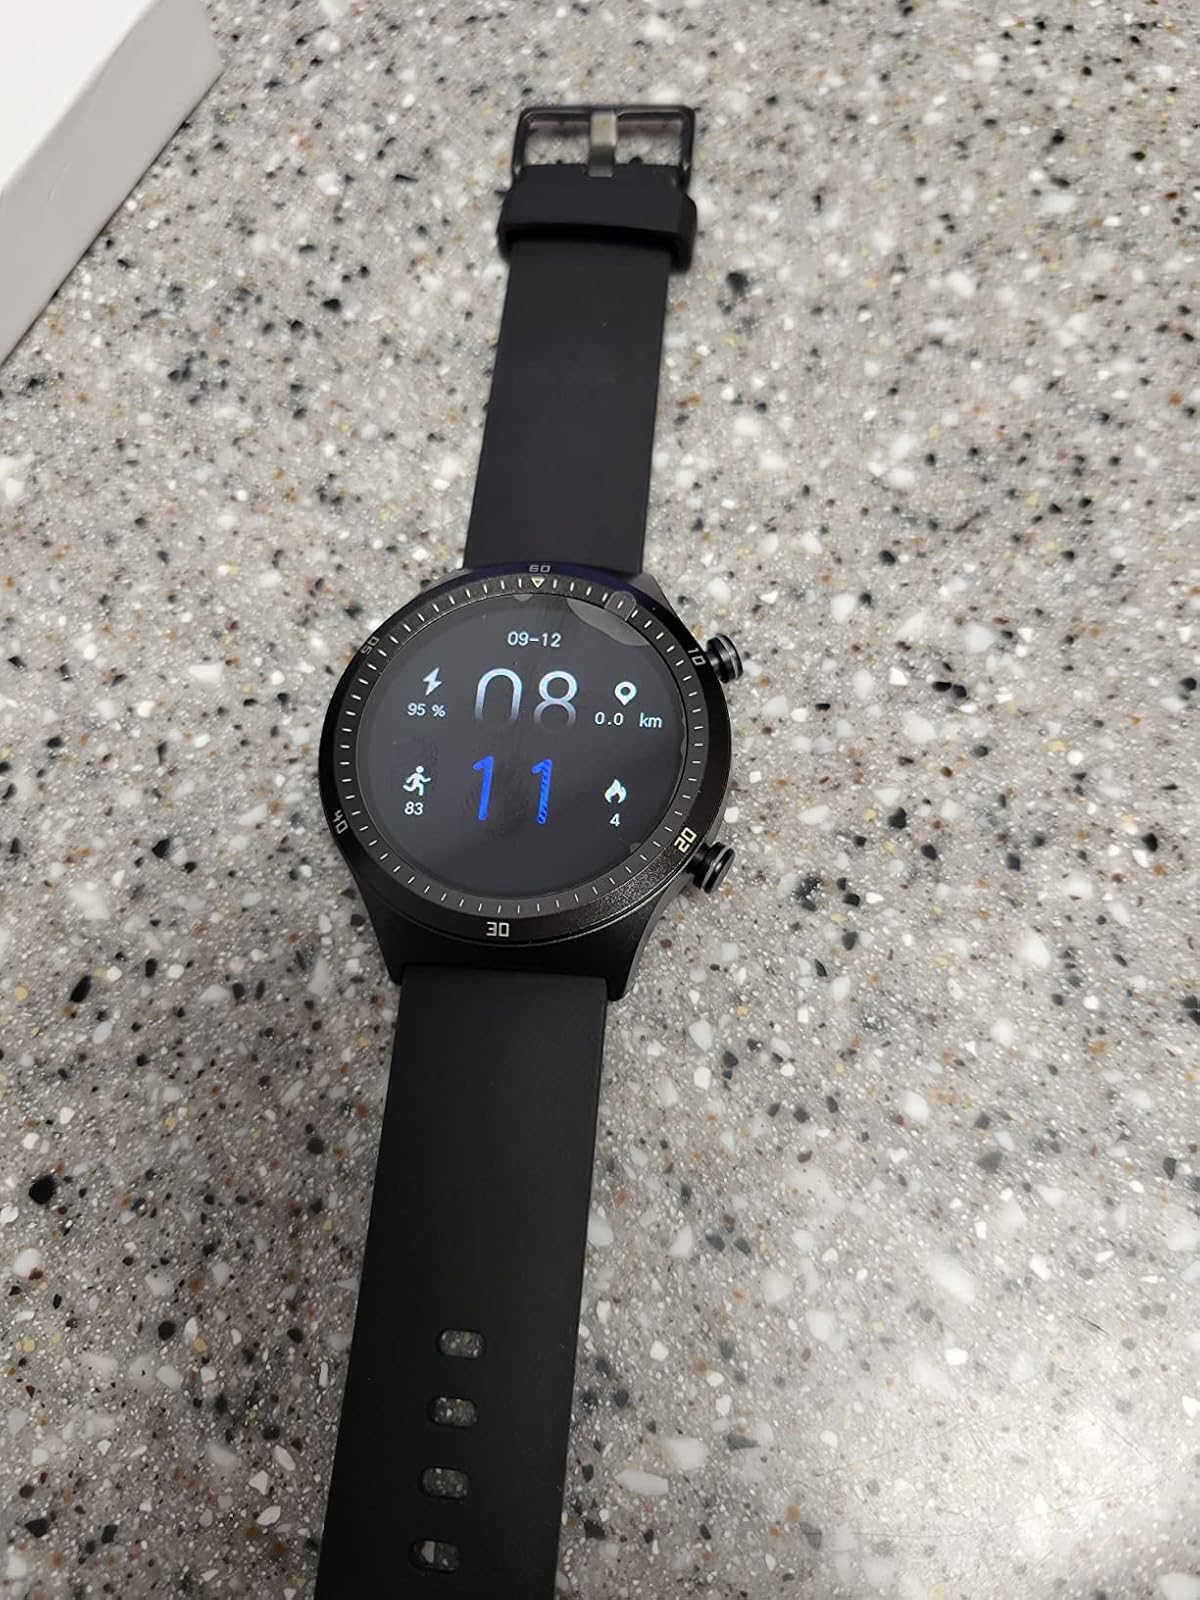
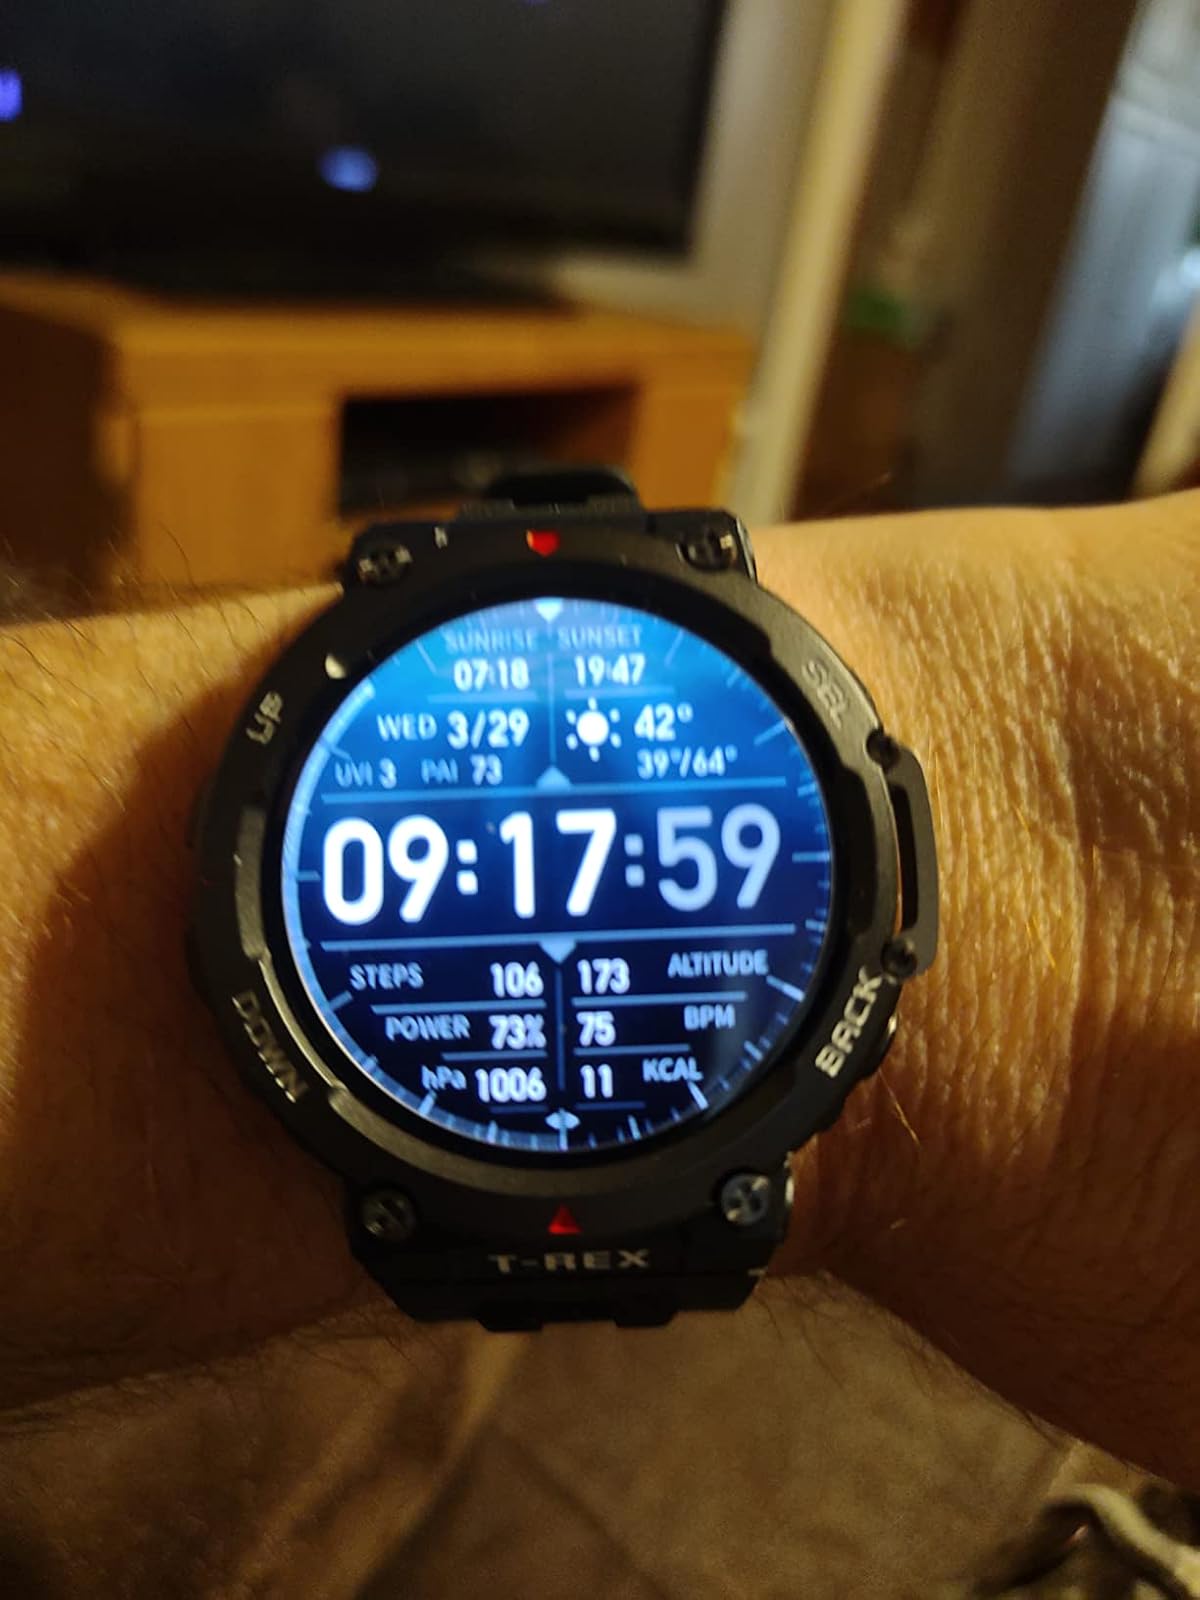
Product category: smartwatch
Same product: no